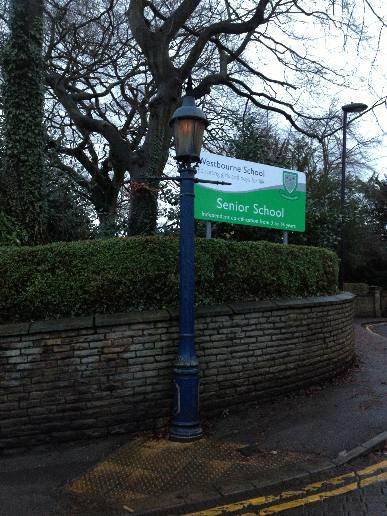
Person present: No